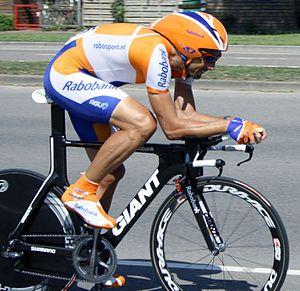
Juan Antonio Flecha Giannoni, né le 17 septembre 1977 à Junín en Argentine, est un coureur cycliste espagnol. Professionnel de 2000 à 2013, il est spécialiste des classiques pavées et est monté sur le podium de Paris-Roubaix et du Tour des Flandres. Il a également remporté le Championnat de Zurich en 2004.